William Henry (swimmer)

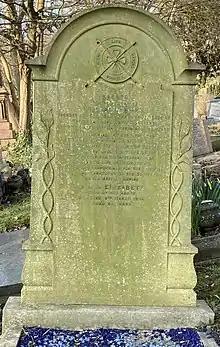
Grave of William Henry in Highgate Cemetery (east side)

He was of Polish ancestry, and changed his original Polish surname Nawrocki to the English "Henry". He was a co-founder of the Royal Life Saving Society. As a swimmer he won a number of national and European championships. In 1906, at 46, he became the oldest ever Olympic medal winner in swimming as a member of the British men's 4×250-metre relay team which won the bronze medal. He won a gold medal in the 1900 Summer Olympics for Water Polo.